The Topeka Terror

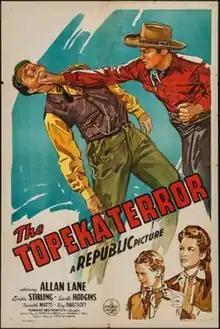
Theatrical release poster

The Topeka Terror is a 1945 American Western film directed by Howard Bretherton, written by Patricia Harper and Norman S. Hall, and starring Allan Lane, Linda Stirling, Earle Hodgins, Twinkle Watts, Roy Barcroft and Bud Geary. It was released on January 26, 1945, by Republic Pictures.